Ronnie Lee Gardner

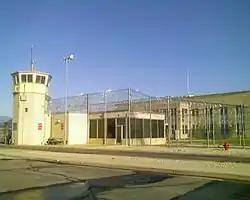
Gardner spent most of his adult life at Utah State Prison in Draper.

Gardner was diagnosed with antisocial personality disorder. In June 1985, Gardner pleaded guilty to the murder of Otterstrom and received a sentence of life imprisonment without the possibility of parole. At one point, Gardner threatened to disrupt subsequent court hearings because he was upset over being required to wear a leg brace that would lock if he attempted to escape again. He was advised by guards that it would be to his benefit to behave in front of prospective jurors. District Judge Jay E. Banks instructed the jury, on October 22, 1985, that they had the option of a verdict for the lesser offense of manslaughter if they found Gardner to be under mental or emotional duress when he shot Burdell. The jurors deliberated less than three hours and found Gardner guilty of capital murder. Ultimately sentenced to death, Gardner selected execution by firing squad over lethal injection. Legislators in Utah eliminated the firing squad as a method of execution in 2004, but convicts who were sentenced before that date, such as Gardner, could still select that option. Since 1976, only two other people have been executed by firing squad in the United States, both in Utah: Gary Gilmore and John Albert Taylor. In contrast to Taylor, who said he chose the firing squad to embarrass the state, Gardner's attorney said that his client did not want to attract attention and simply preferred to die this way.